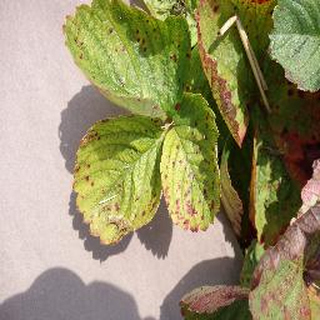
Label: strawberry_leaf_scorch